Holgate, York

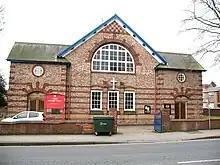
Holgate Methodist Church, Acomb Road

Located on Acomb Road is the Police Station for the Acomb and Holgate Team of the North Yorkshire and City of York Police Force. North Yorkshire Fire & Rescue Service operate a 24/7 shift out of the Acomb Fire Station on Boroughbridge Road.